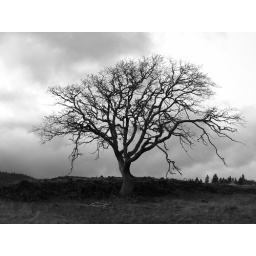
clouds in a tree